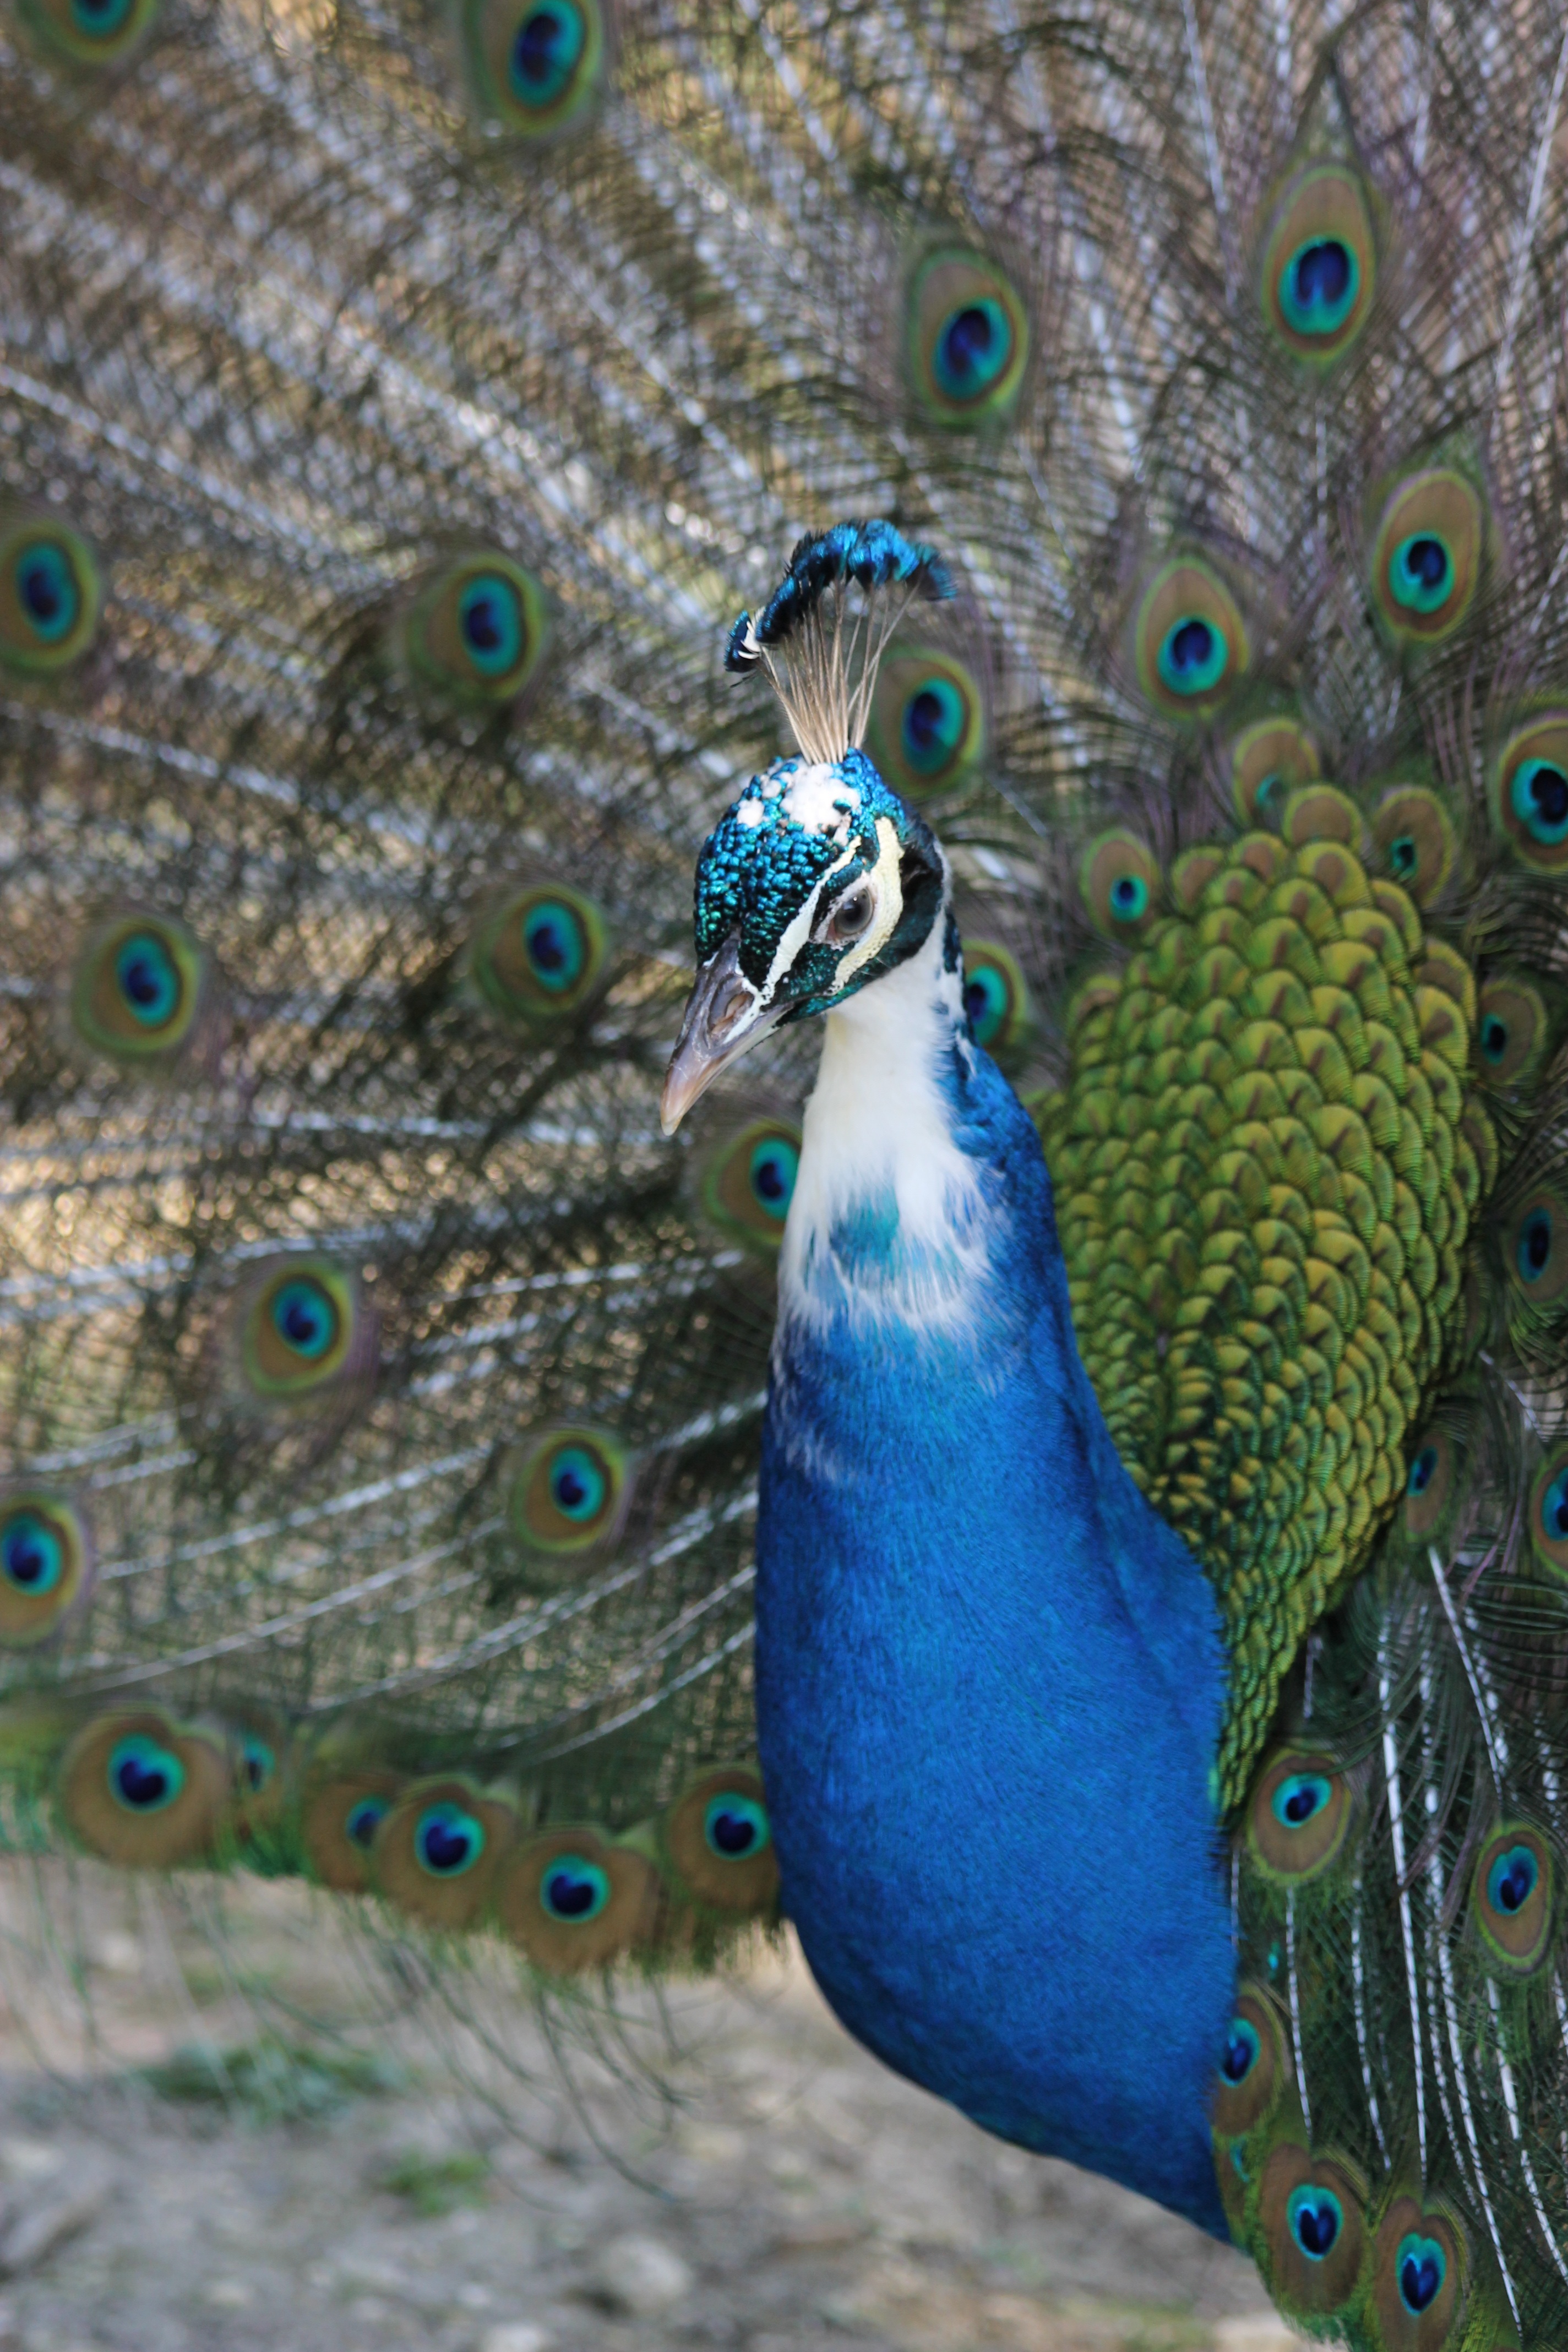
nature, bird, wing, wheel, pen, animal, wildlife, beak, blue, fauna, peacock, feathers, animals, galliformes, vertebrate, peafowl, phasianidae, fashion accessory, marine biology